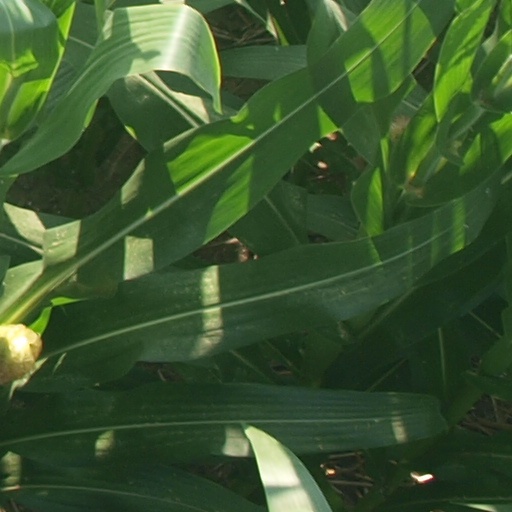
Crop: maize; corn